Renewable fuels

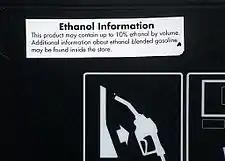
Information on pump regarding ethanol fuel blend up to 10%, California

Biofuel is a type of fuel whose energy is derived from biological carbon fixation. Biofuels include fuels derived from biomass conversion, as well as solid biomass, liquid fuels and various biogases. Although fossil fuels have their origin in ancient carbon fixation, they are not considered biofuels by the generally accepted definition because they contain carbon that has been "out" of the carbon cycle for a very long time. Biofuels are gaining increased public and scientific attention, driven by factors such as oil price spikes, the need for increased energy security, concern over greenhouse gas emissions from fossil fuels, and support from government subsidies.